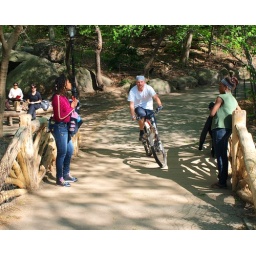
Rustic wooden pedestrian bridge crosses the Gill, a stream that bisects the Ramble and trickles beneath the Gill Bridge into the Lake.